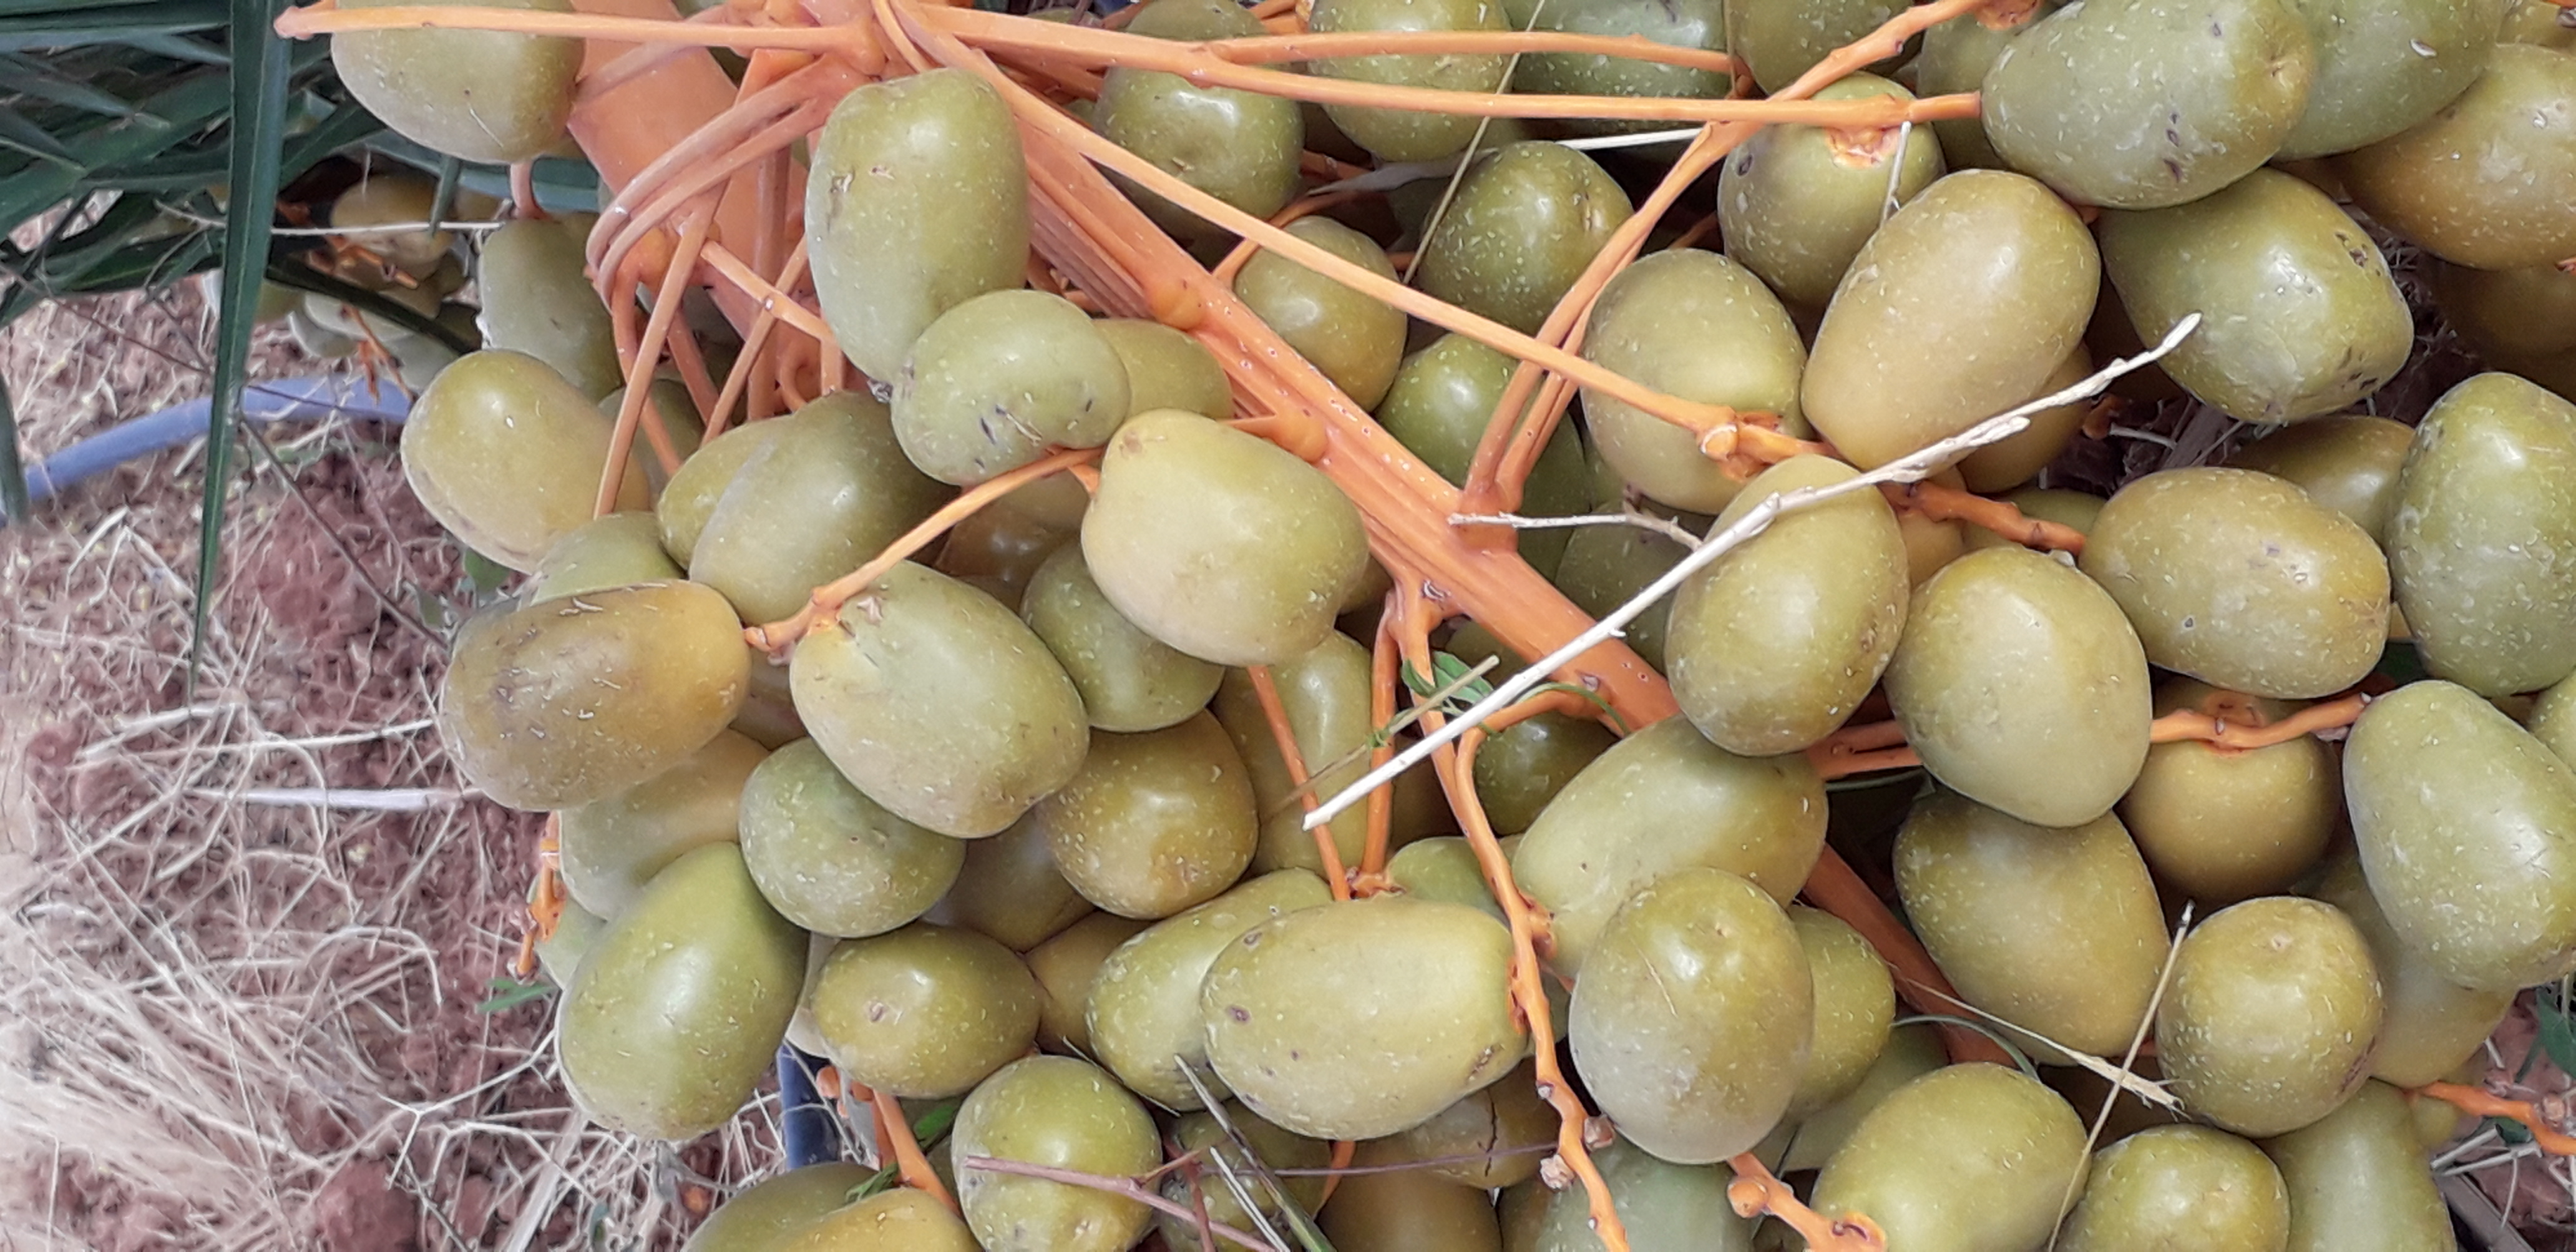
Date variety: Boufagous